Maxxis

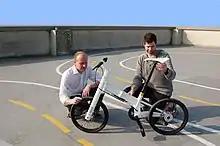
Maxxis tires used on a Taiwanese bike.

The company began as a producer of bicycle tyres and has since expanded into other types of tyres, including for motor vehicles. In 2015 Cheng Shin had worldwide revenue of over $3.85 billion.